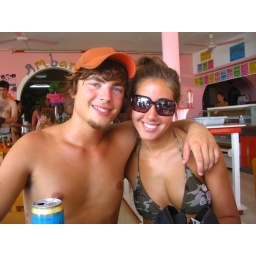
A photo from the beach kitchen at the Pink Palace in Greece